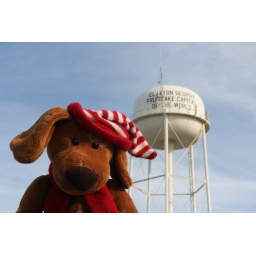
Buddy checks out the water tower in Claxton, GA, the self-proclaimed Fruitcake Capital of the World.